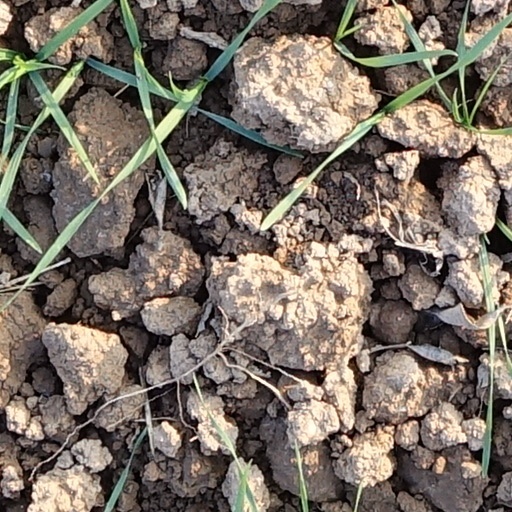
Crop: wheat